Blaise Castle Estate

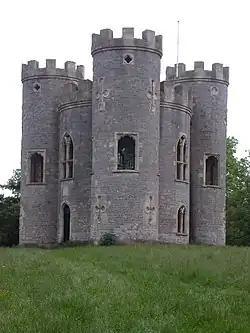
The folly castle

Blaise Castle is a folly built in 1766 near Henbury in Bristol, England. The castle sits within the Blaise Castle Estate, which also includes Blaise Castle House, a Grade II* listed 18th-century mansion house. The folly castle is also Grade II* listed and ancillary buildings including the orangery and dairy also have listings. Along with Blaise Hamlet, a group of nine small cottages around a green built in 1811 for retired employees, and various subsidiary buildings, the parkland is listed Grade II* on the Register of Historic Parks and Gardens of special historic interest in England.